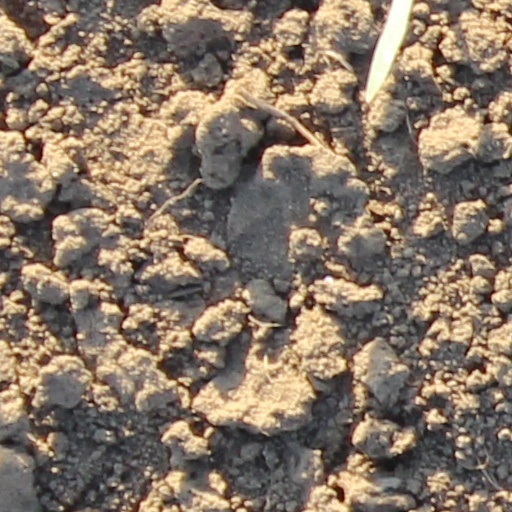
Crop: wheat